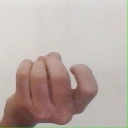
अक्षर: ज